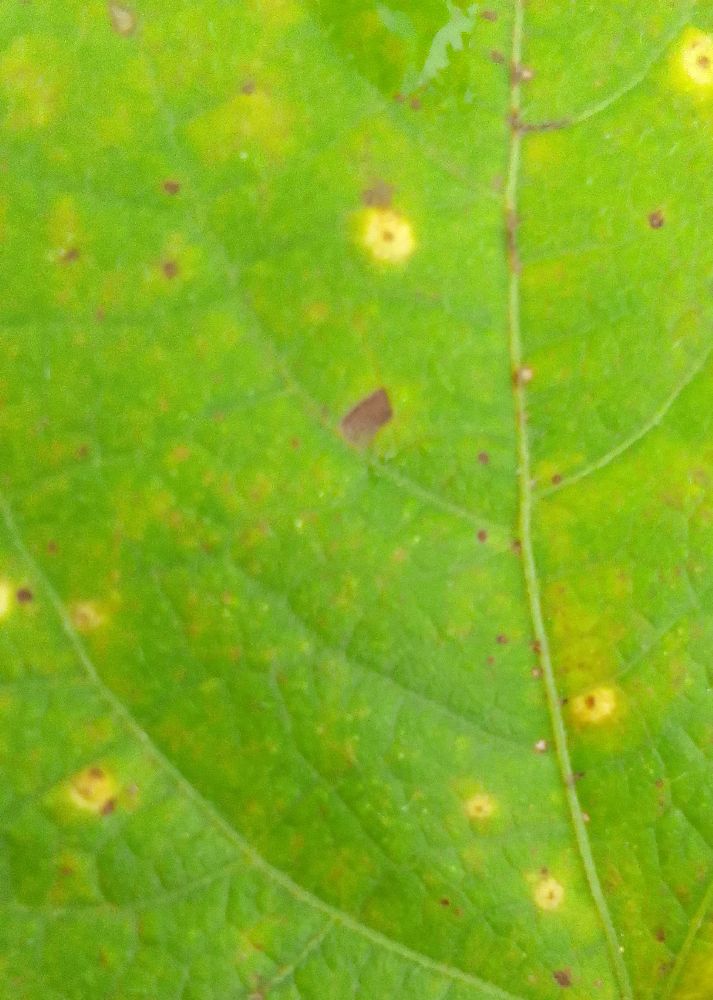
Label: rust